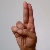
The image shows a hand gesture representing the letter 'U' in Indian Sign Language.